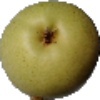
Label: Pear 1